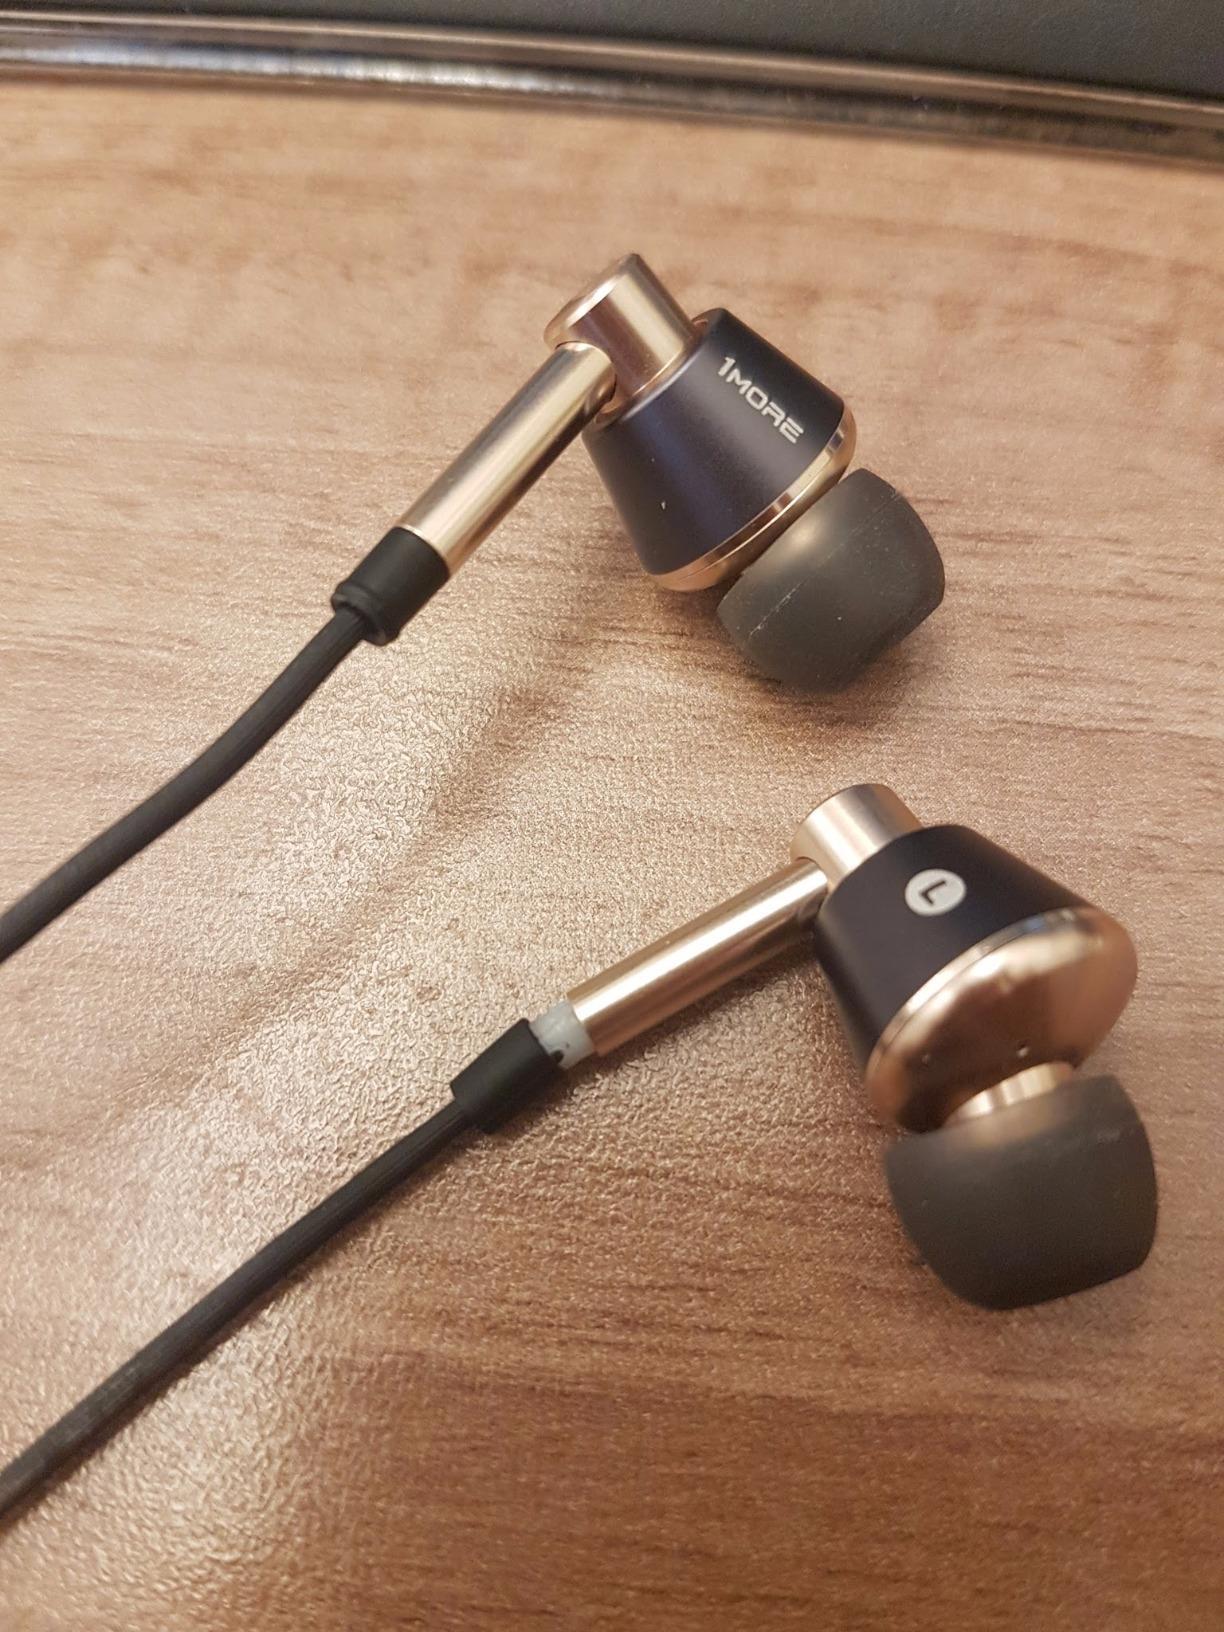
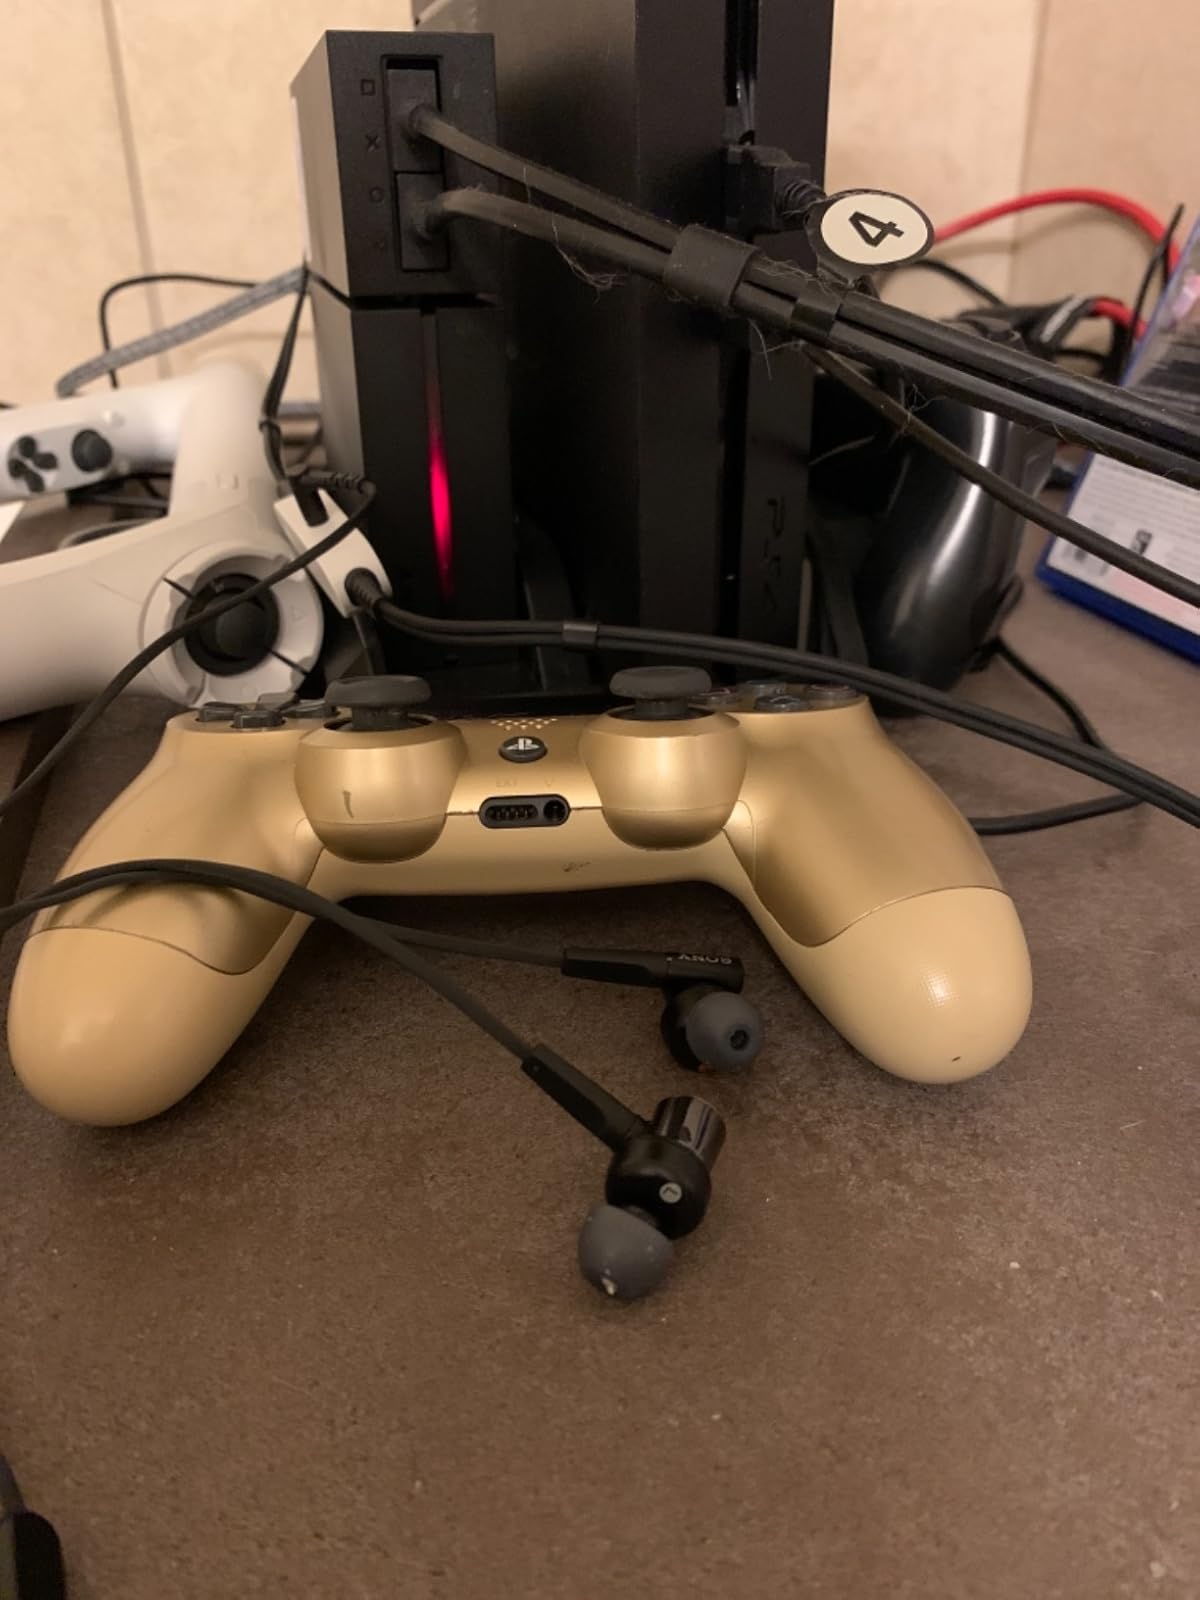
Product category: headphones
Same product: no